KiHa 40 series

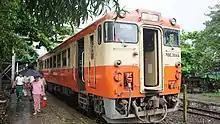
A former KiHa 40 series train in Myanmar in July 2016

A large fleet of former KiHa 40 series cars from JR East, JR Hokkaido, JR Shikoku, and JR Central were shipped to Myanmar between 2011 and 2016. A total of 48 diesel cars (including KiHa 40, KiHa 47, & KiHa 48) have been shipped to Myanmar for overseas operations. The cars are used on the Yangon Circular Railway.